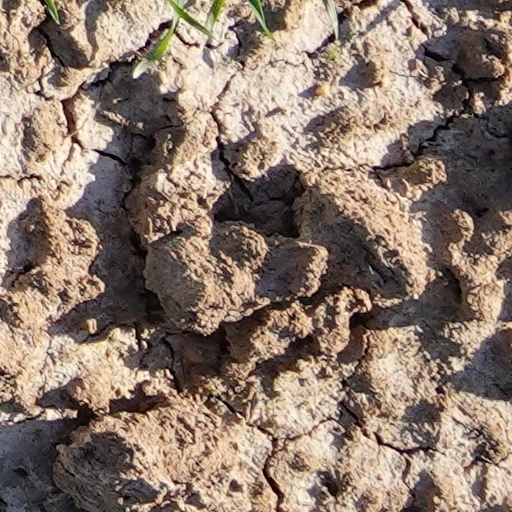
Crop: wheat